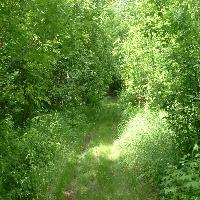
Weather: sun or clear